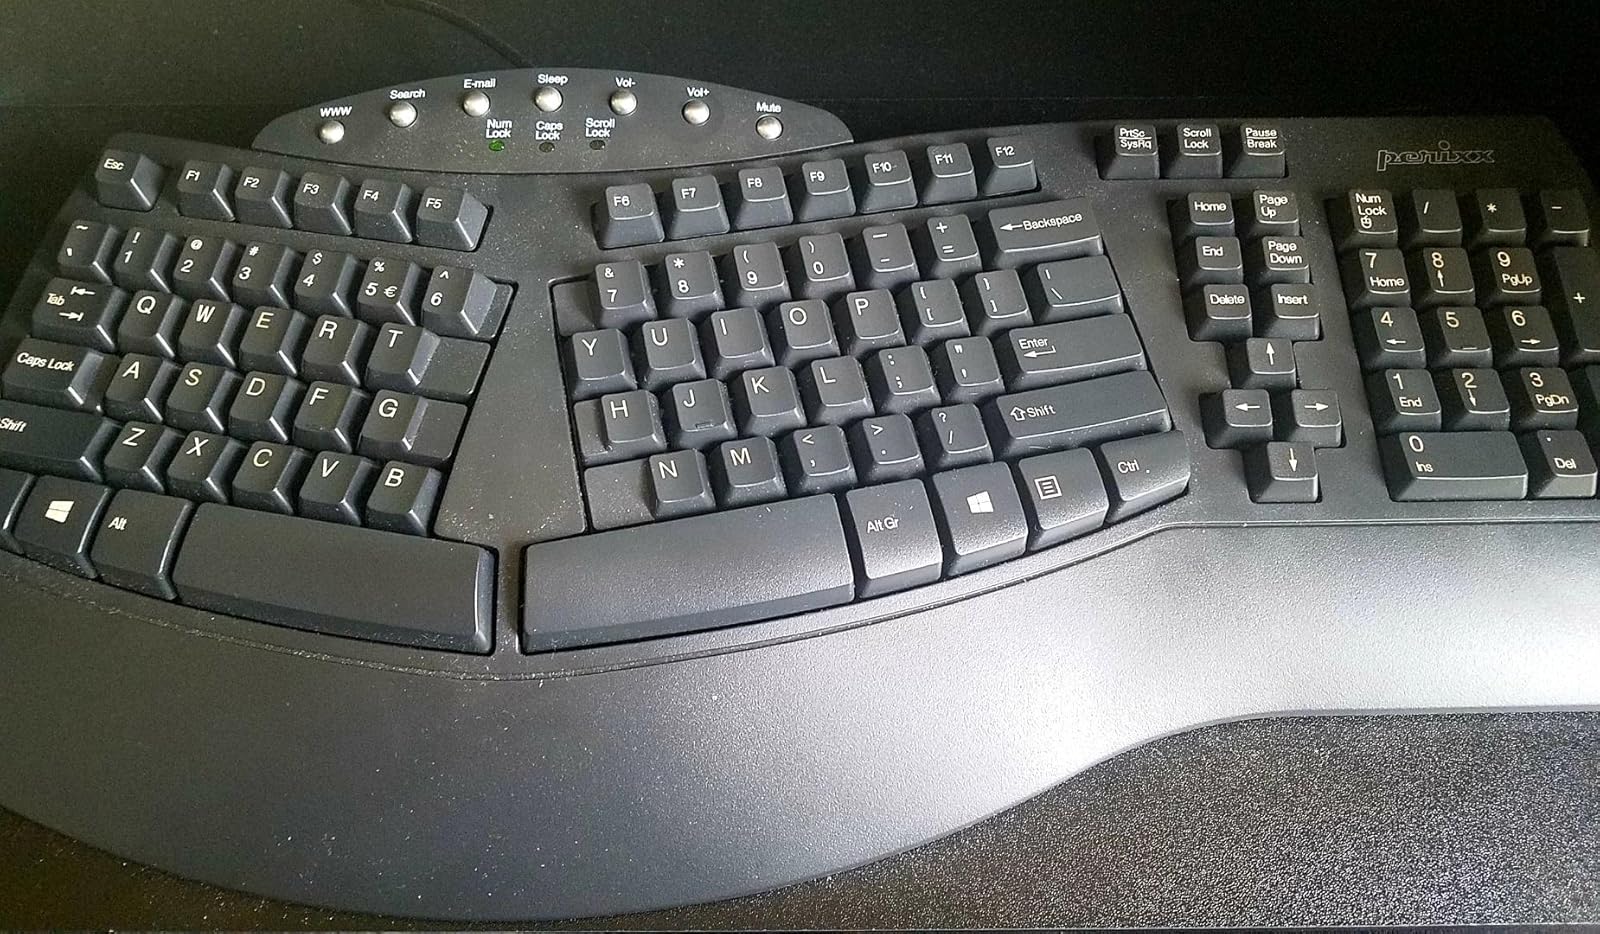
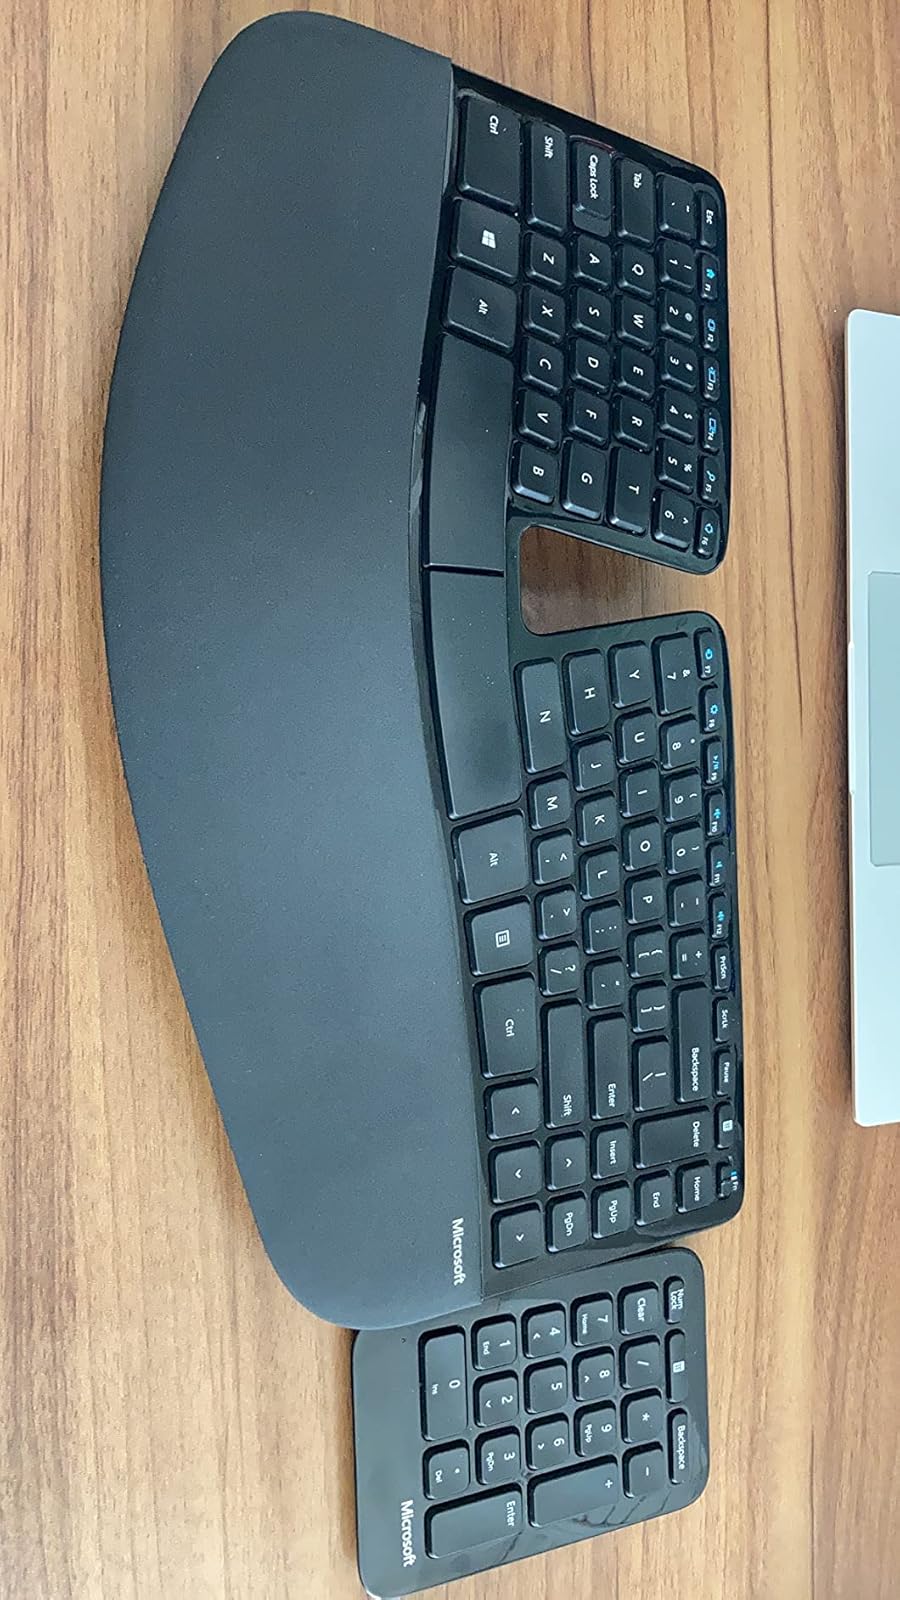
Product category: keyboard
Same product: no